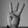
ASL letter: W